Oregon spotted frog

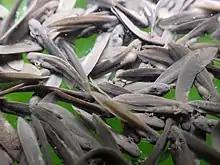
Recently hatched R. pretiosa larvae near Olympia, WA.

Once fertilized, the eggs of the Oregon spotted frog begin to enter the larval stage of their development very quickly. The larvae then hatch into tadpoles in 18–30 days and do not metamorphosize until 110–130 days after hatching in British Columbia, and potentially as short as 95 days in Oregon. After the transformation from a tadpole into a juvenile frog, the juveniles may remain around the breeding ponds for a period of time, although their emigration patterns are unknown. Once the Oregon spotted frog has reached adulthood, in British Columbia the males can become sexually mature within their second year and females are thought to become sexually mature in either their second or third year. In central Washington on the other hand, most males are sexually mature by the end of their first year and females become sexually mature by the middle of their second year. The longevity of the Oregon spotted frog is not well studied, but it is thought that these frogs have a relatively short life, generally living between two and five years.